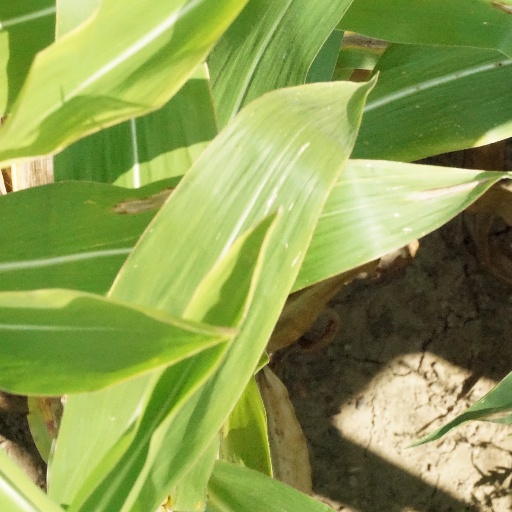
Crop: maize; corn